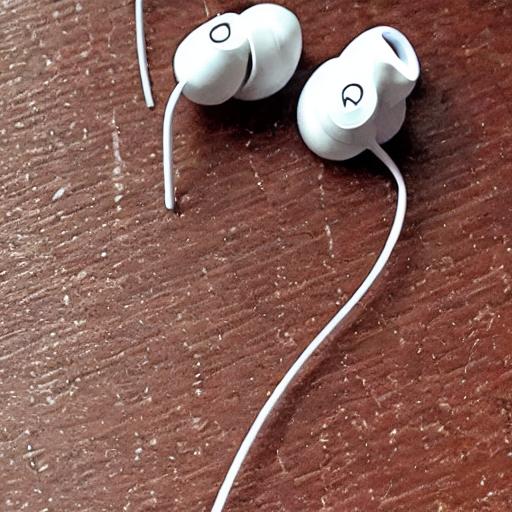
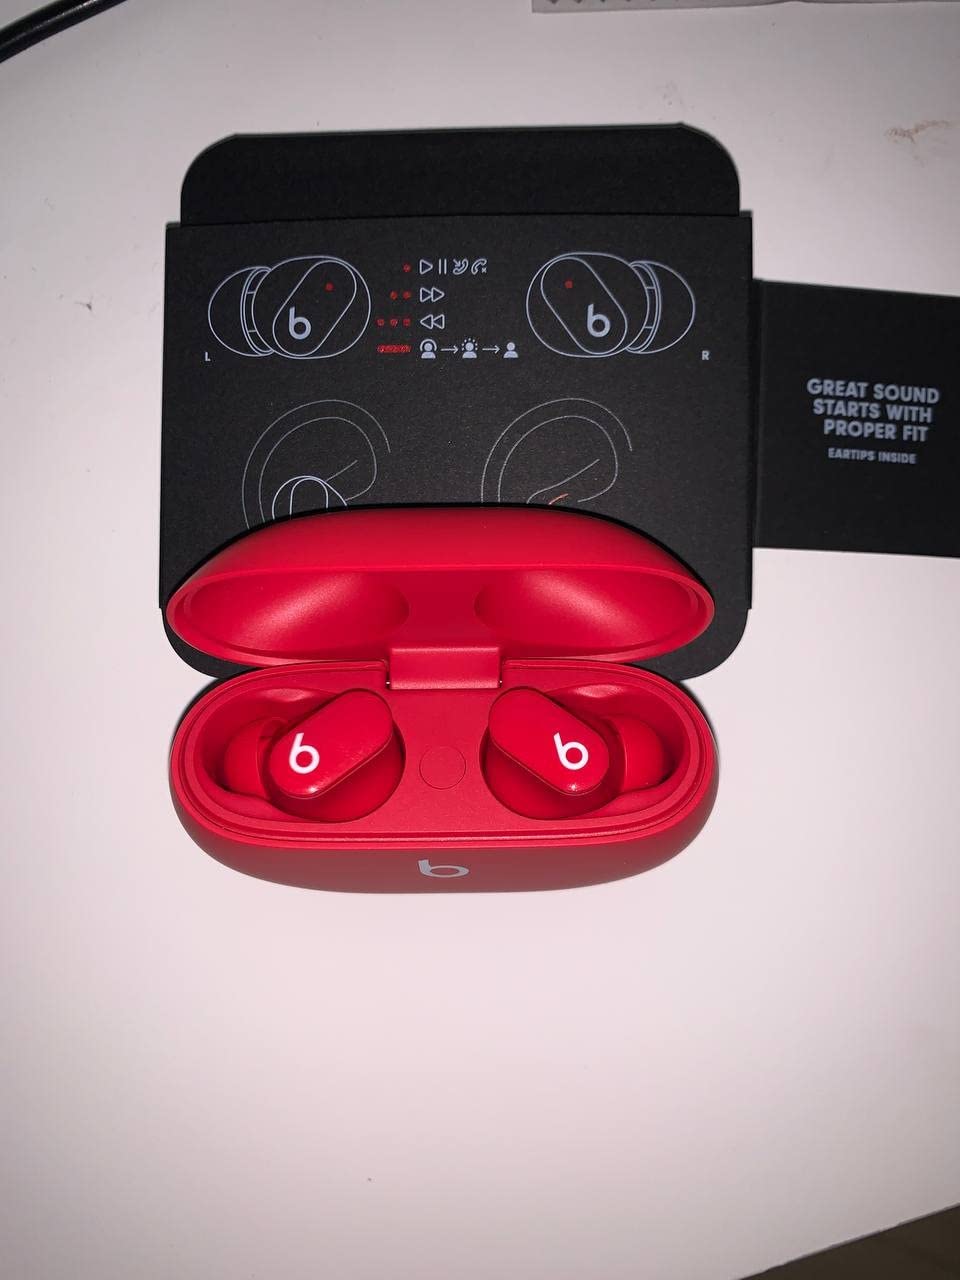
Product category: earbuds
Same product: no